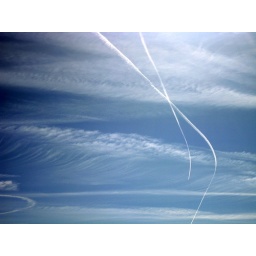
ocean wave or cloud in the sky